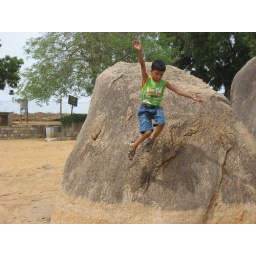
A boy jumps from a rock in Mamallapuram